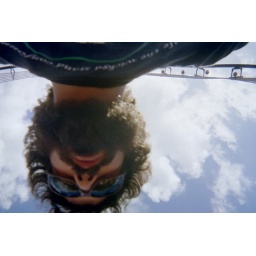
It is in the sky her real painting, it is in the blue of her real eyes!